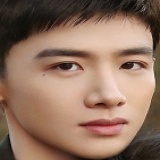
diễn viên Bạch Kính Đình